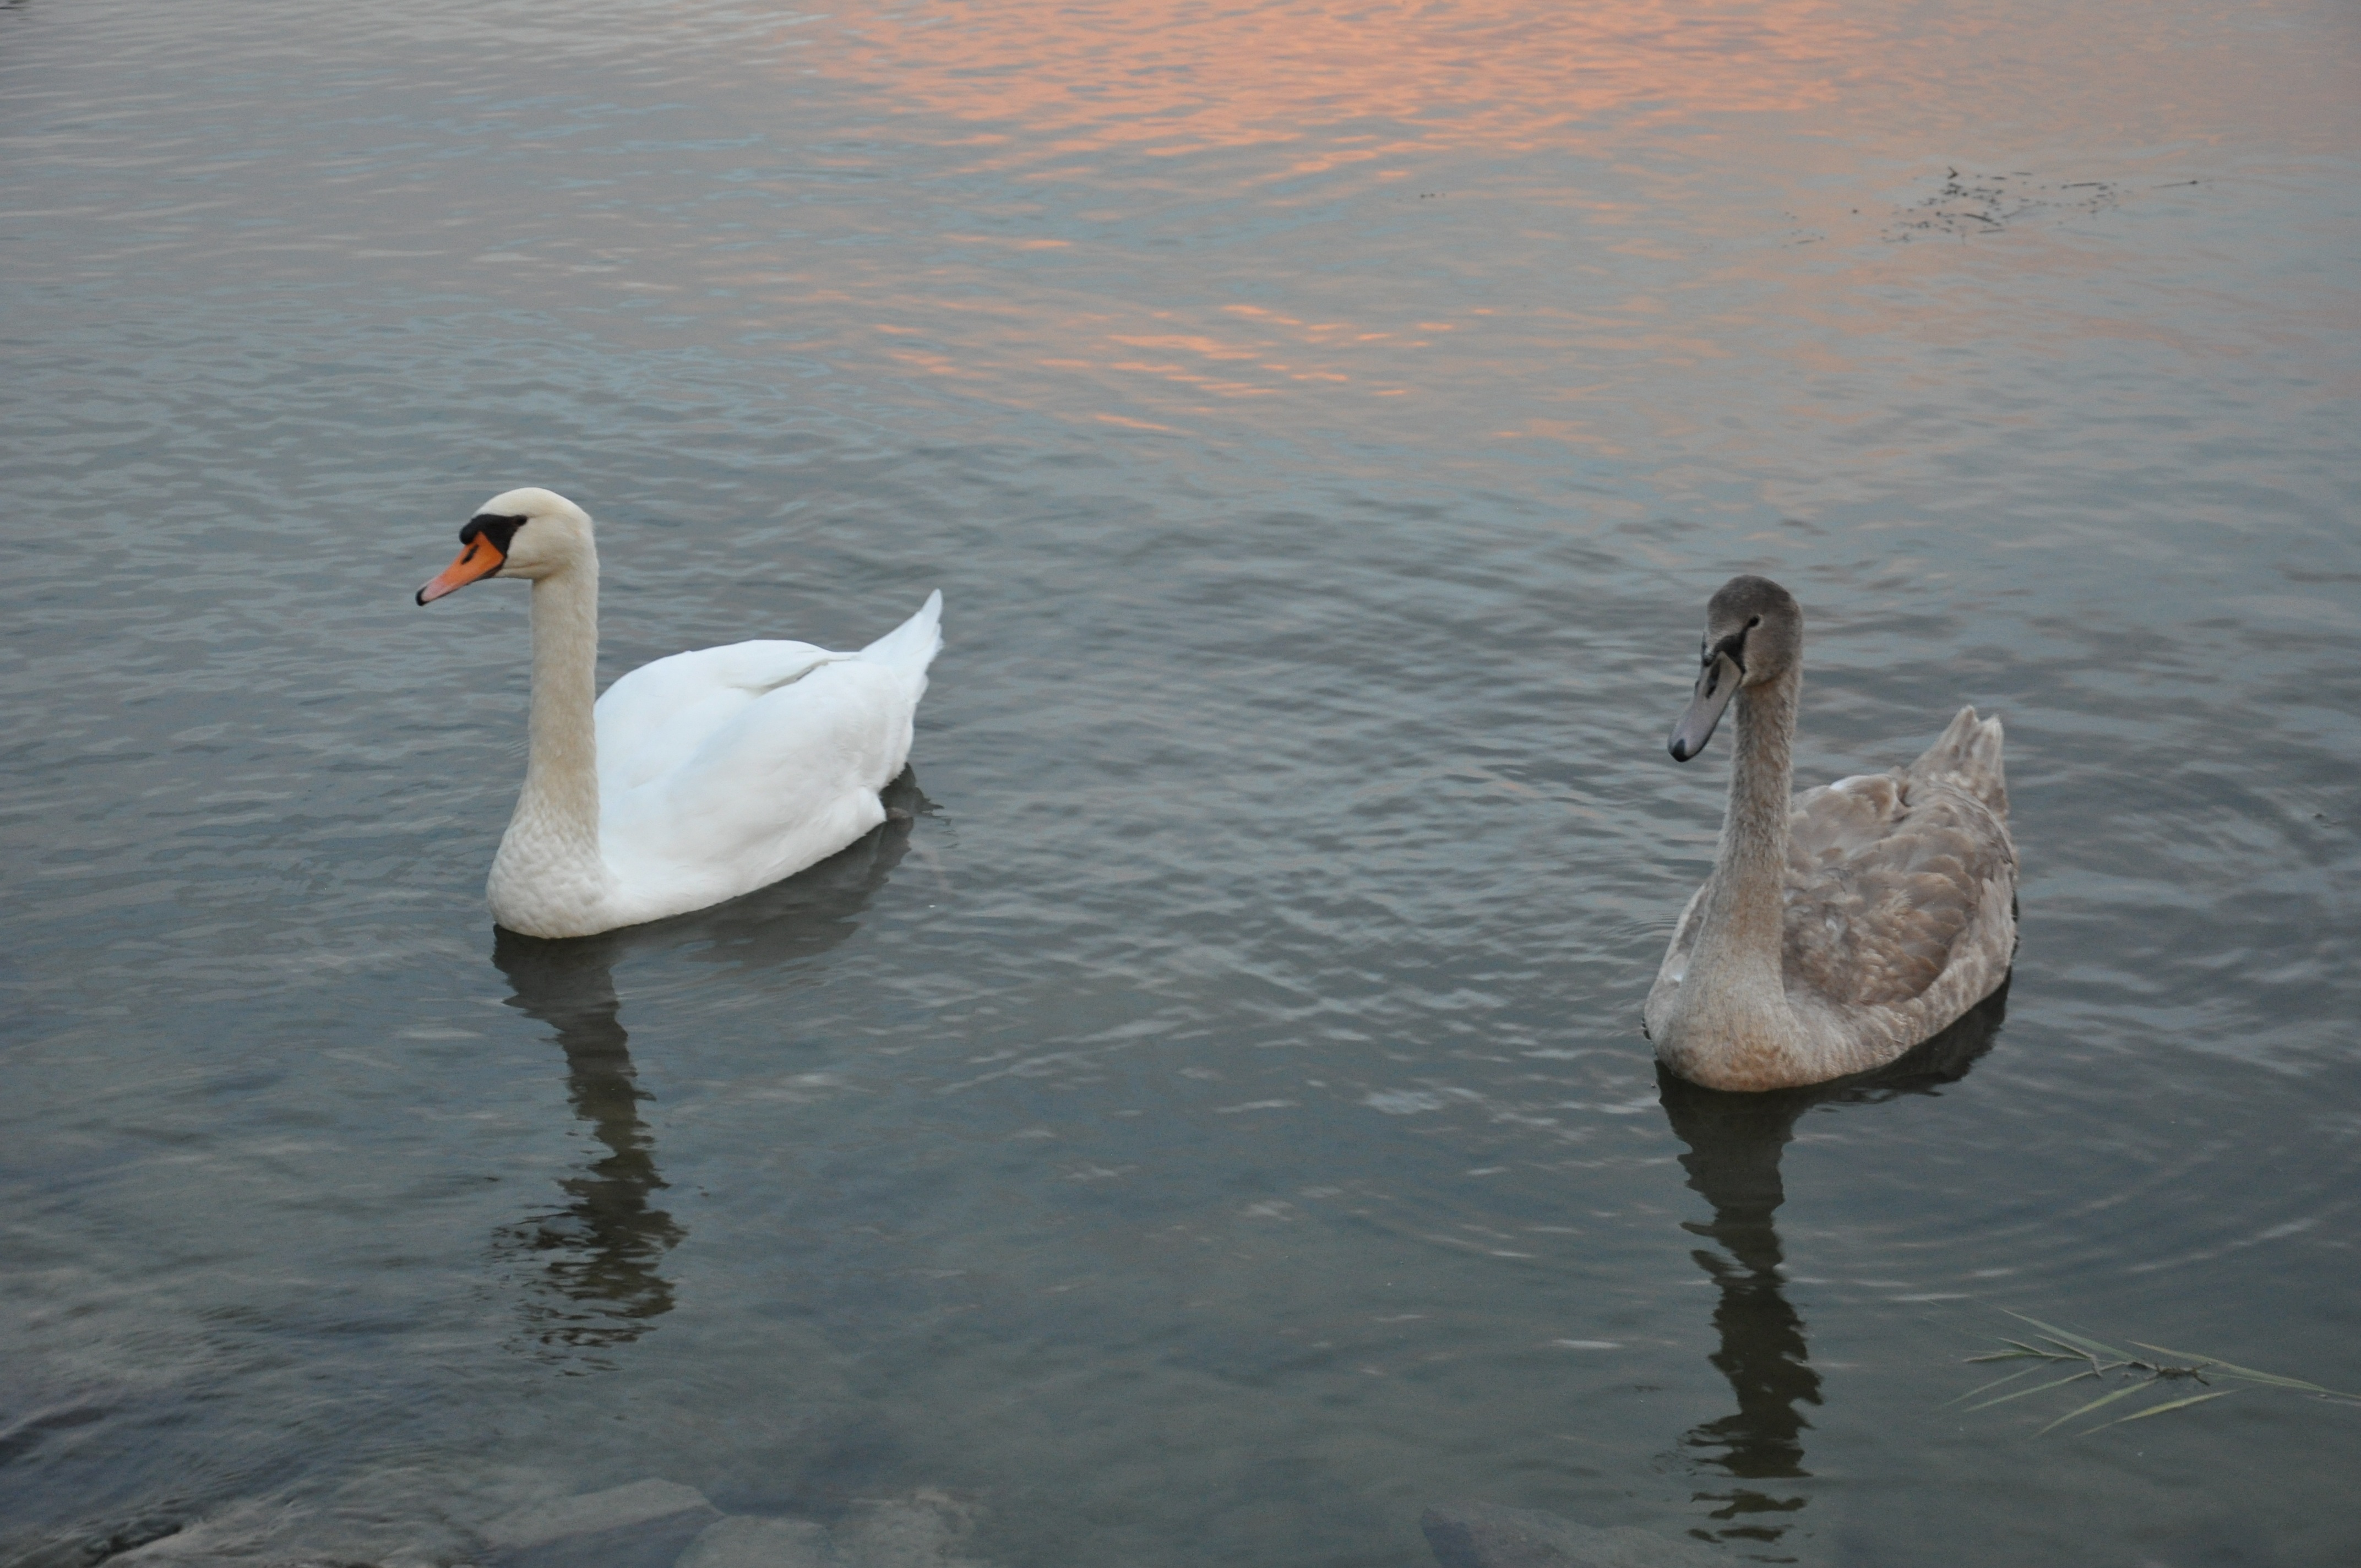
water, bird, wing, wildlife, reflection, beak, fauna, swan, vertebrate, waterfowl, water bird, lake balaton, ducks geese and swans